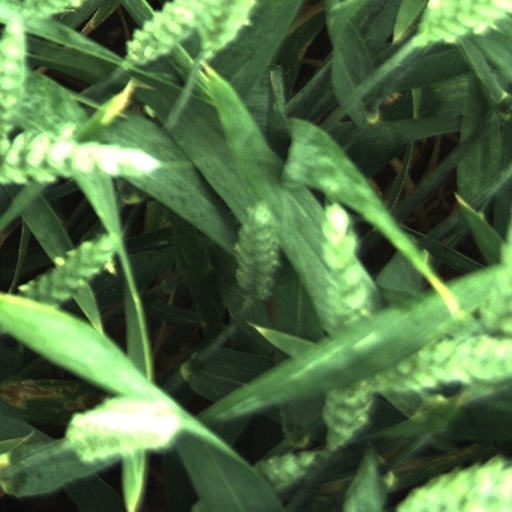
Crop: wheat